La France Insoumise group

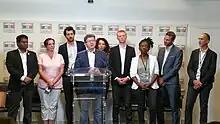
Eight of the members of the La France Insoumise group behind Mélenchon, 2017

In the 2017 legislative election, La France Insoumise (FI), the movement founded by Jean-Luc Mélenchon prior to the presidential election, failed to secure an alliance with the French Communist Party (PCF) permitting common investitures between the two movements. Both subsequently decided to form separate parliamentary groups; Chassaigne, president of the Democratic and Republican Left group (GDR), declared that his deputies would not actively oppose the FI deputies in the National Assembly. Mélenchon's wish to impose voting discipline upon his group and demand that members respect the movement's program "L'Avenir en commun" ("The common future") proved a barrier to an alliance between the two groups.